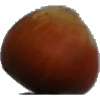
Label: nut_forest